Willy DeVille

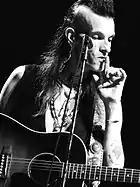
Willy DeVille at the Liri Blues Festival, Italy, in 2007

"I guess I was testing the waters to see if I would live through it", DeVille told another interviewer. "It was a foolish, foolish thing to do." For the next five years, DeVille walked with a cane and performed sitting on a barstool, until he had hip replacement surgery in 2006.